Cycling in New York City

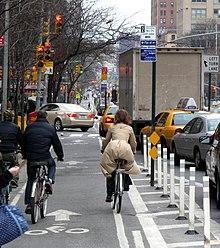
The 9th Avenue bicycle lane in Chelsea, Manhattan pictured in 2009

According to a 1990 survey, less than 1% of vehicle trips in New York City were made by bicycle, but in 1991, over 75,000 New Yorkers used bicycles to commute to work each day. That year, Senator Daniel Patrick Moynihan introduced legislation that became the Intermodal Surface Transportation Efficiency Act of 1991 (ISTEA).